Aleksei Popov (footballer, born 1990)

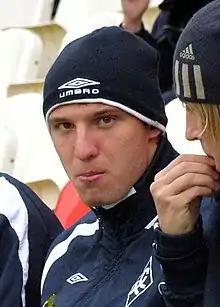
Popov as a player of FC Krylya Sovetov Samara

Aleksei Arkadyevich Popov (born 8 July 1990) is a former Russian professional football player.